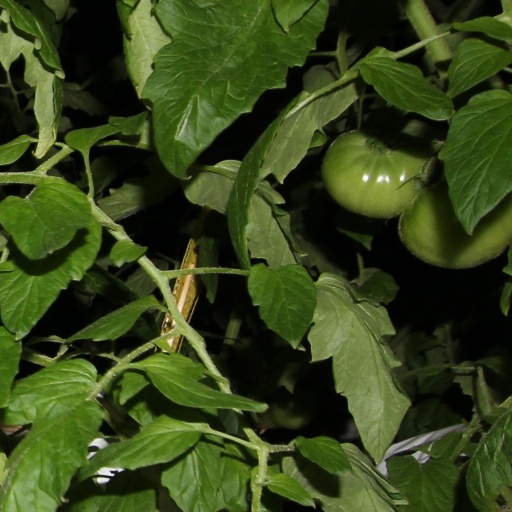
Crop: tomato